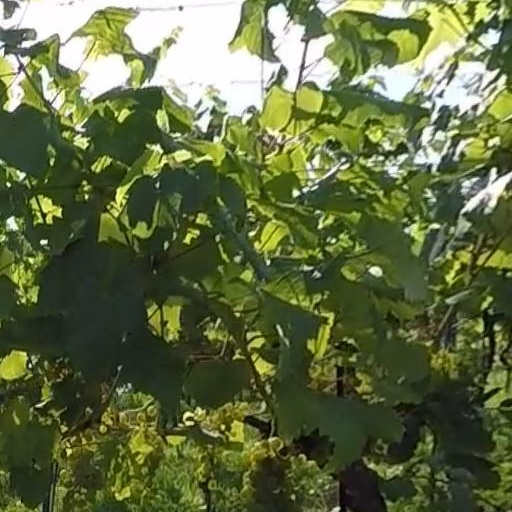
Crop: grape